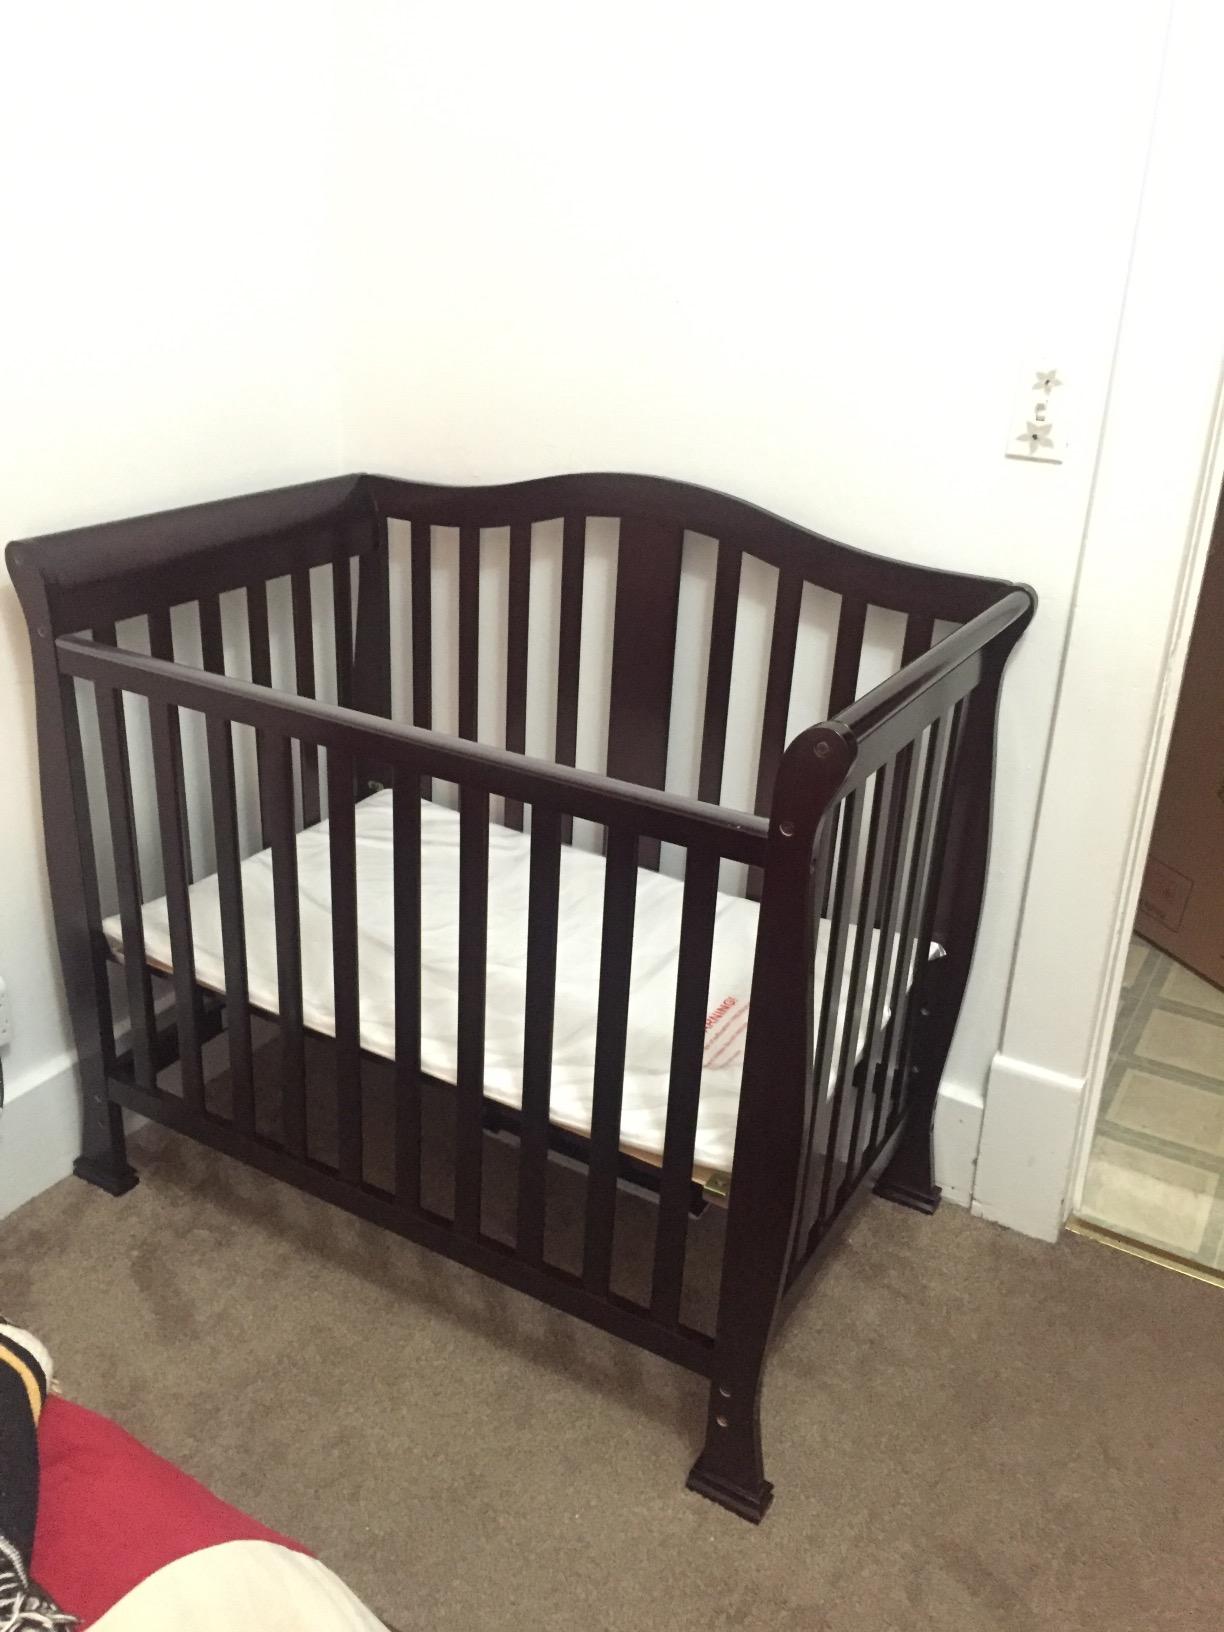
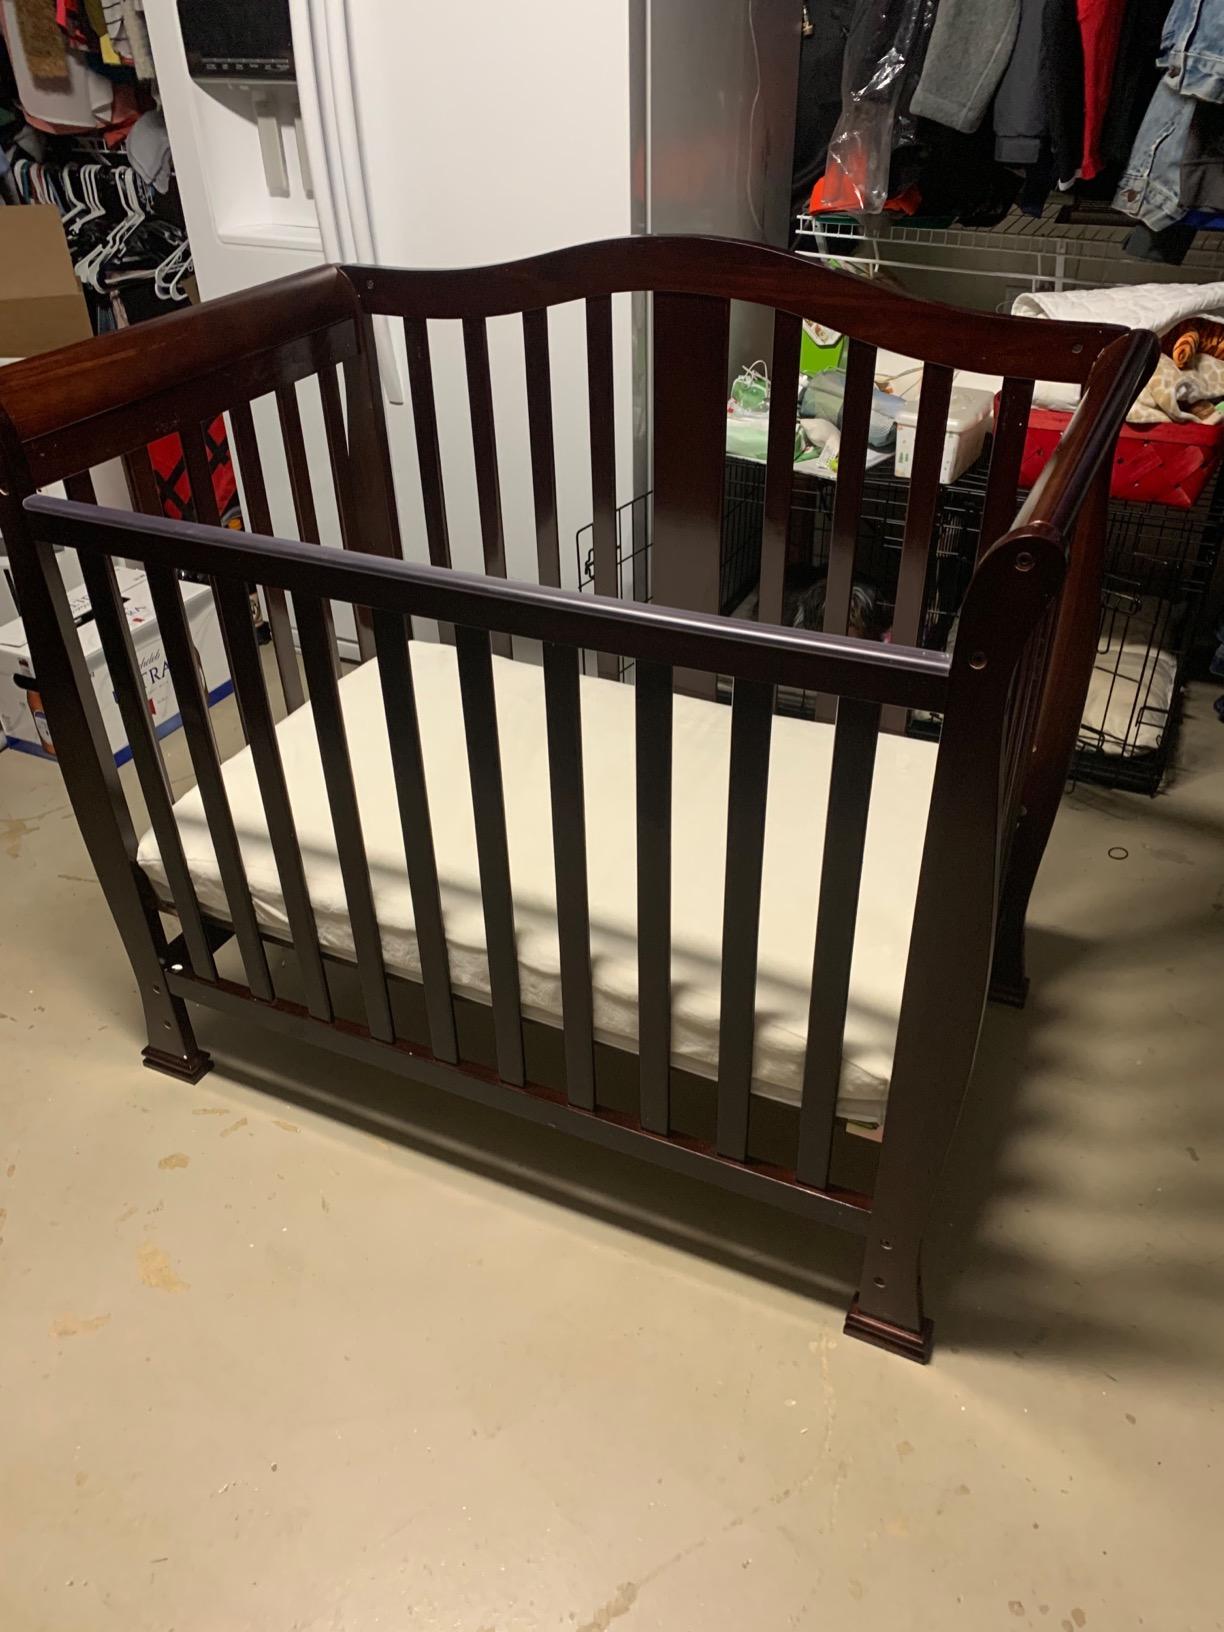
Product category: products_crib
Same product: yes